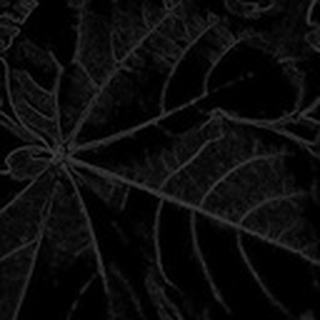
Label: healthy_cotton